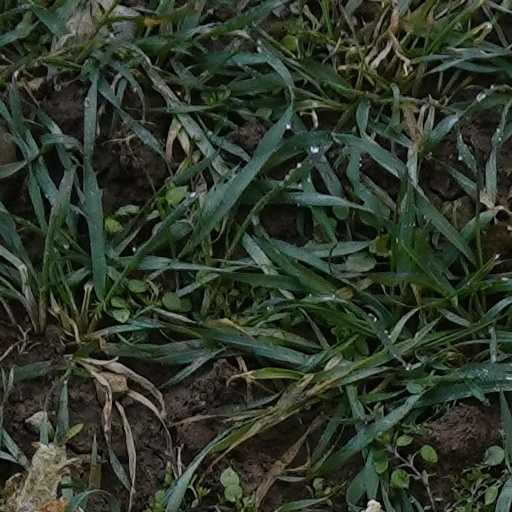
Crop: wheat